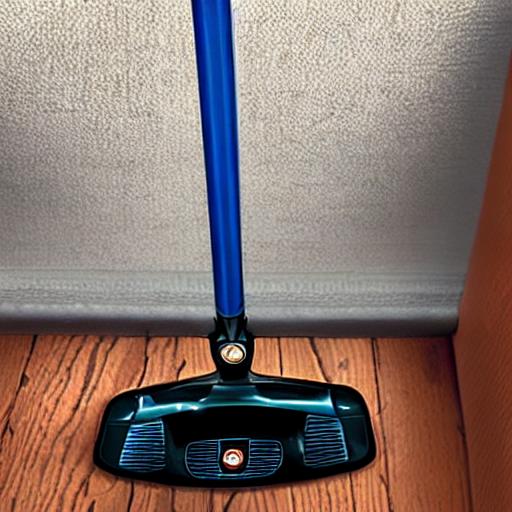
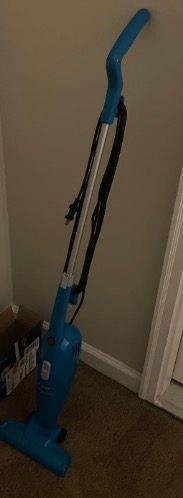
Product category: items_vacuum
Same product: no